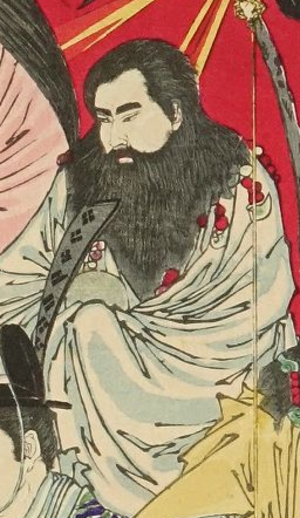
Ninigi no Mikoto ayant entre autres noms Sume-mi-ma-no-Mikoto et Ame-nigishi-kuni-nigishi-amatsuhiko-hiko-ho-no-ninigi-no-Mikoto.